Password (American game show)

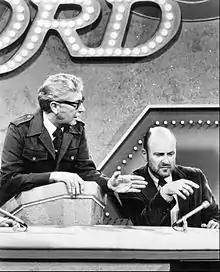
Ludden with Werner Klemperer on "Password" in 1971

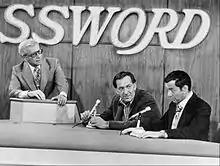
The show was featured in a 1972 episode of "The Odd Couple" series, in which Oscar and Felix were contestants

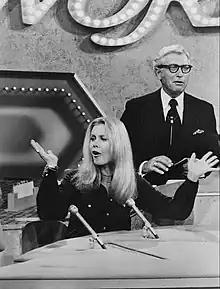
Ludden with Elizabeth Montgomery on "Password" in 1972

Goodson-Todman sold reruns of the CBS version to local stations via syndication in the late 1960s, and in some markets, they performed quite well in mid-morning or late-afternoon slots. This prompted ABC to contact Mark Goodson about reviving the game; this time around, Goodson agreed to have the show tape in Hollywood per ABC's wishes. "Password" would become Goodson-Todman's first show to be staged in Los Angeles full-time rather than New York City. The company eventually moved almost all production to southern California during the 1970s. The show was taped at ABC Studio TV-10, "The Vine Street Theater," in Hollywood and the ABC Television Center.